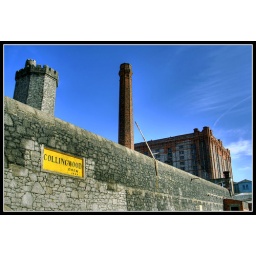
Tabbacco warehouse in the background, the wall i think is grade II listed. Disused dockland